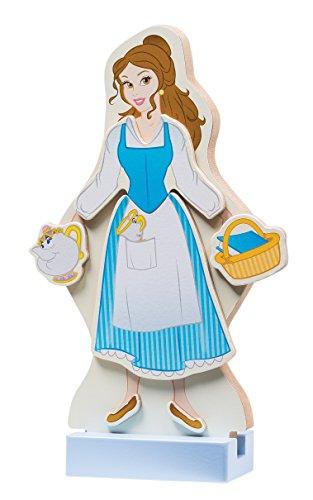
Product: Melissa & Doug Disney Belle Magnetic Dress-Up Wooden Doll Pretend Play Set (30+ Pieces, Great Gift for Girls and Boys - Best for 3, 4, 5 Year Olds and Up)
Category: Toys & Games | Dress Up & Pretend Play | Pretend Play | Paper & Magnetic Dolls | Magnetic Dress-up Dolls
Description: Makes a great gift for kids ages 3 and up, for hands-on, screen-free play.
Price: $9.99
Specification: ProductDimensions:1.1x8.6x11.6inches|ItemWeight:1.19pounds|ShippingWeight:1.63pounds(Viewshippingratesandpolicies)|ASIN:B00P2SL4TQ|Itemmodelnumber:5790|Manufacturerrecommendedage:36months-6years